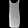
Label: Dress